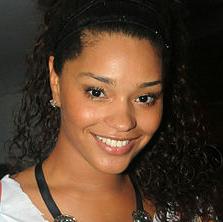
Age: 27